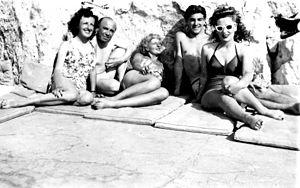
(de gauche à droite) Irène et Emil-Edwin Reinert, Annie Ducaux, Yves Vincent, Vanda Gréville. Été 1947, une pause dans le tournage de Les Requins de Gibraltar à Eden-Roc, Villefranche-sur-Mer (Ce texte figure au verso de cette photographie).
Annie Ducaux est une comédienne française née le 10 septembre 1908 à Besançon et morte le 31 décembre 1996 à Champeaux.